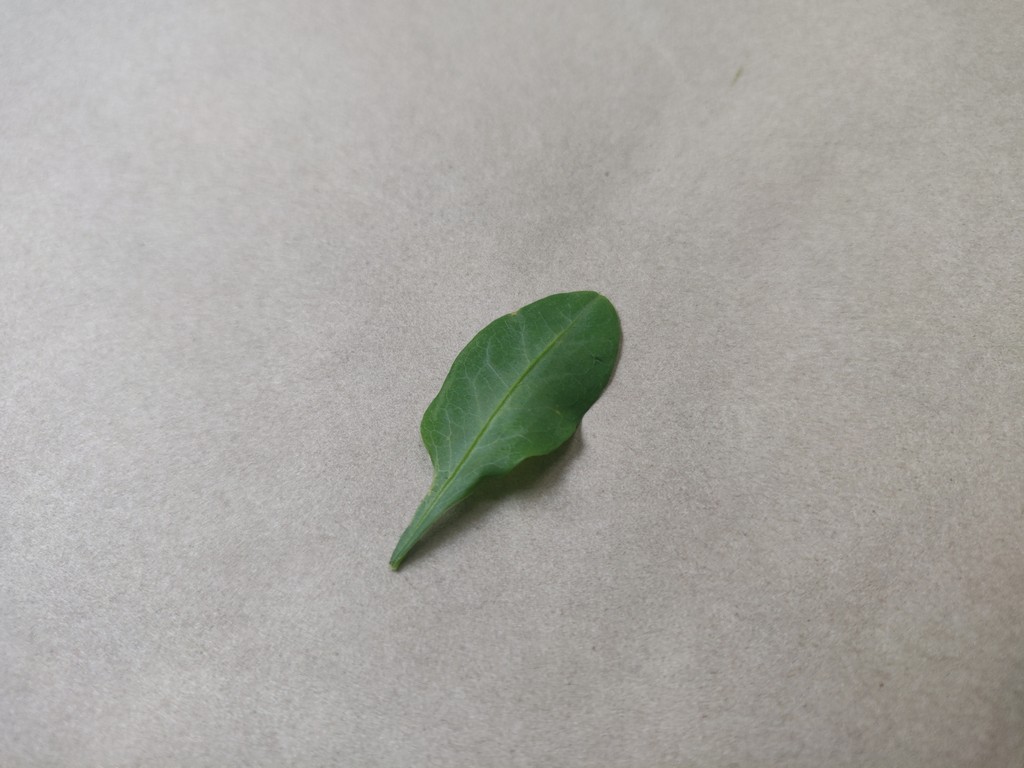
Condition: Healthy
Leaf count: single
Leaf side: front